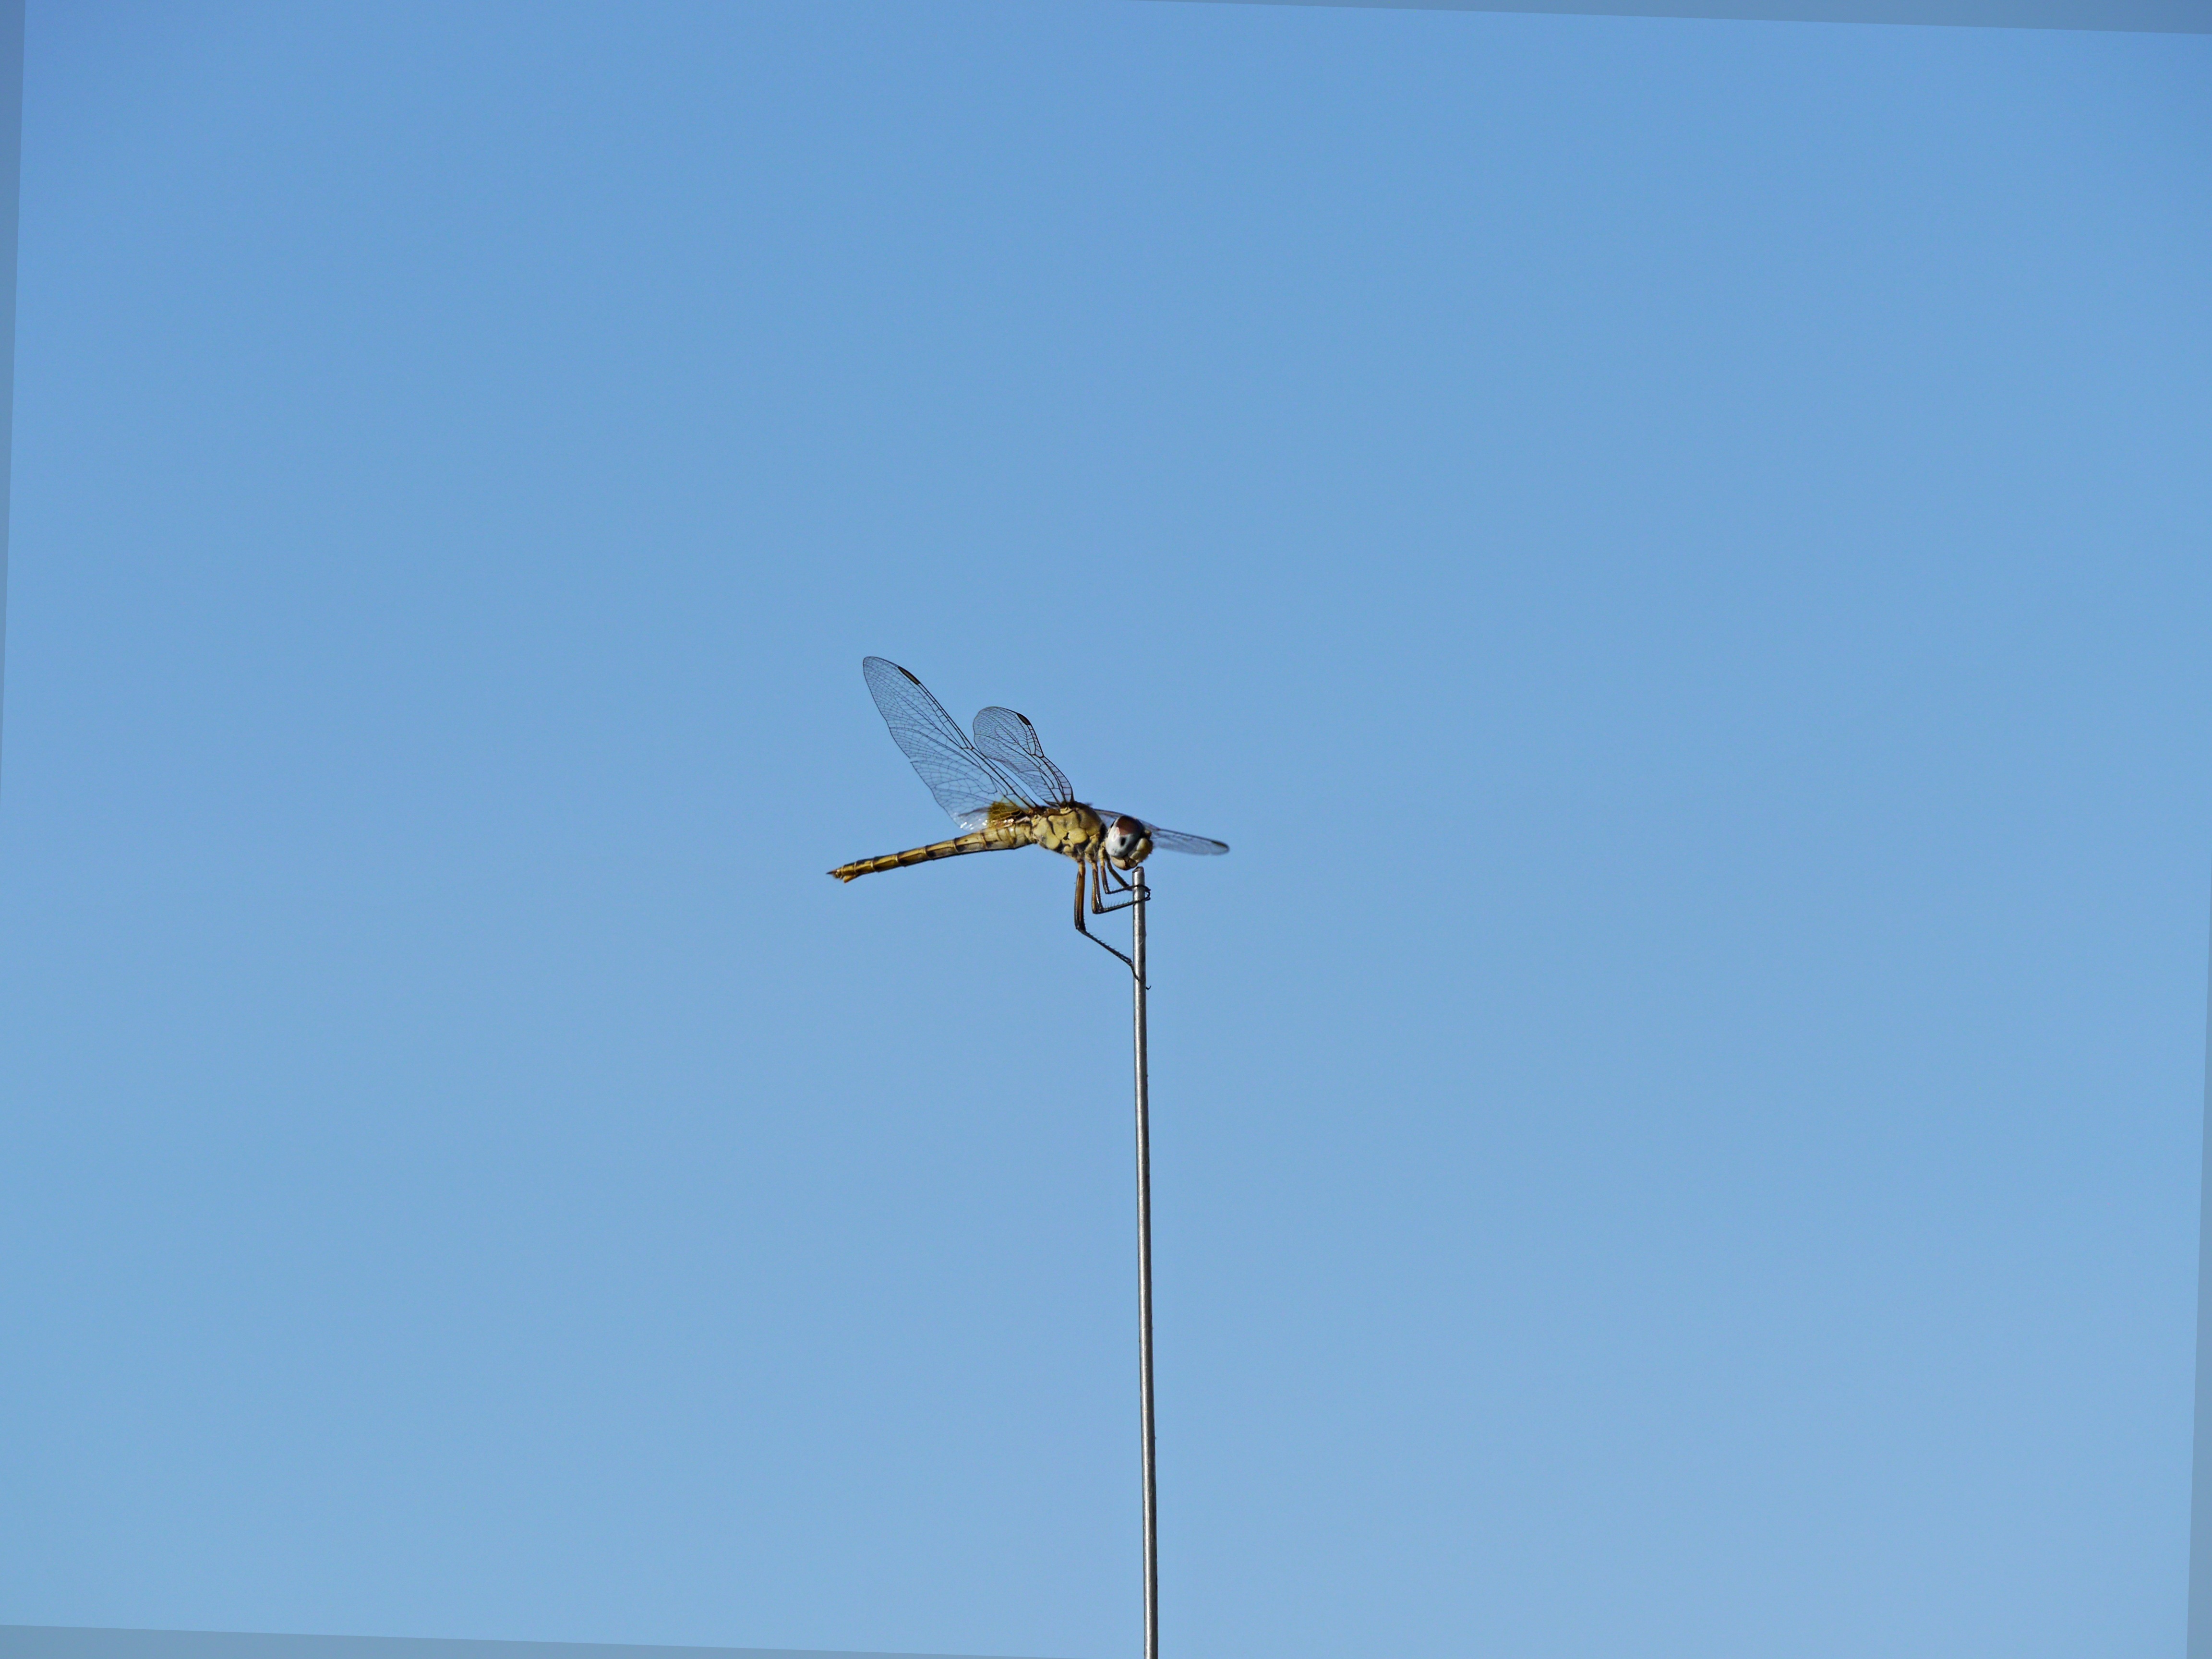
nature, wing, sky, wind, aircraft, spring, vehicle, aviation, mast, insect, flight, machine, helicopter, close, lighting, dragonfly, macro photography, aerobatics, atmosphere of earth, parthenope